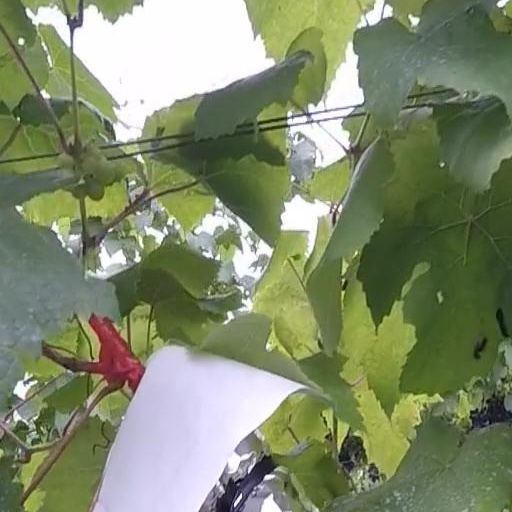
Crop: grape